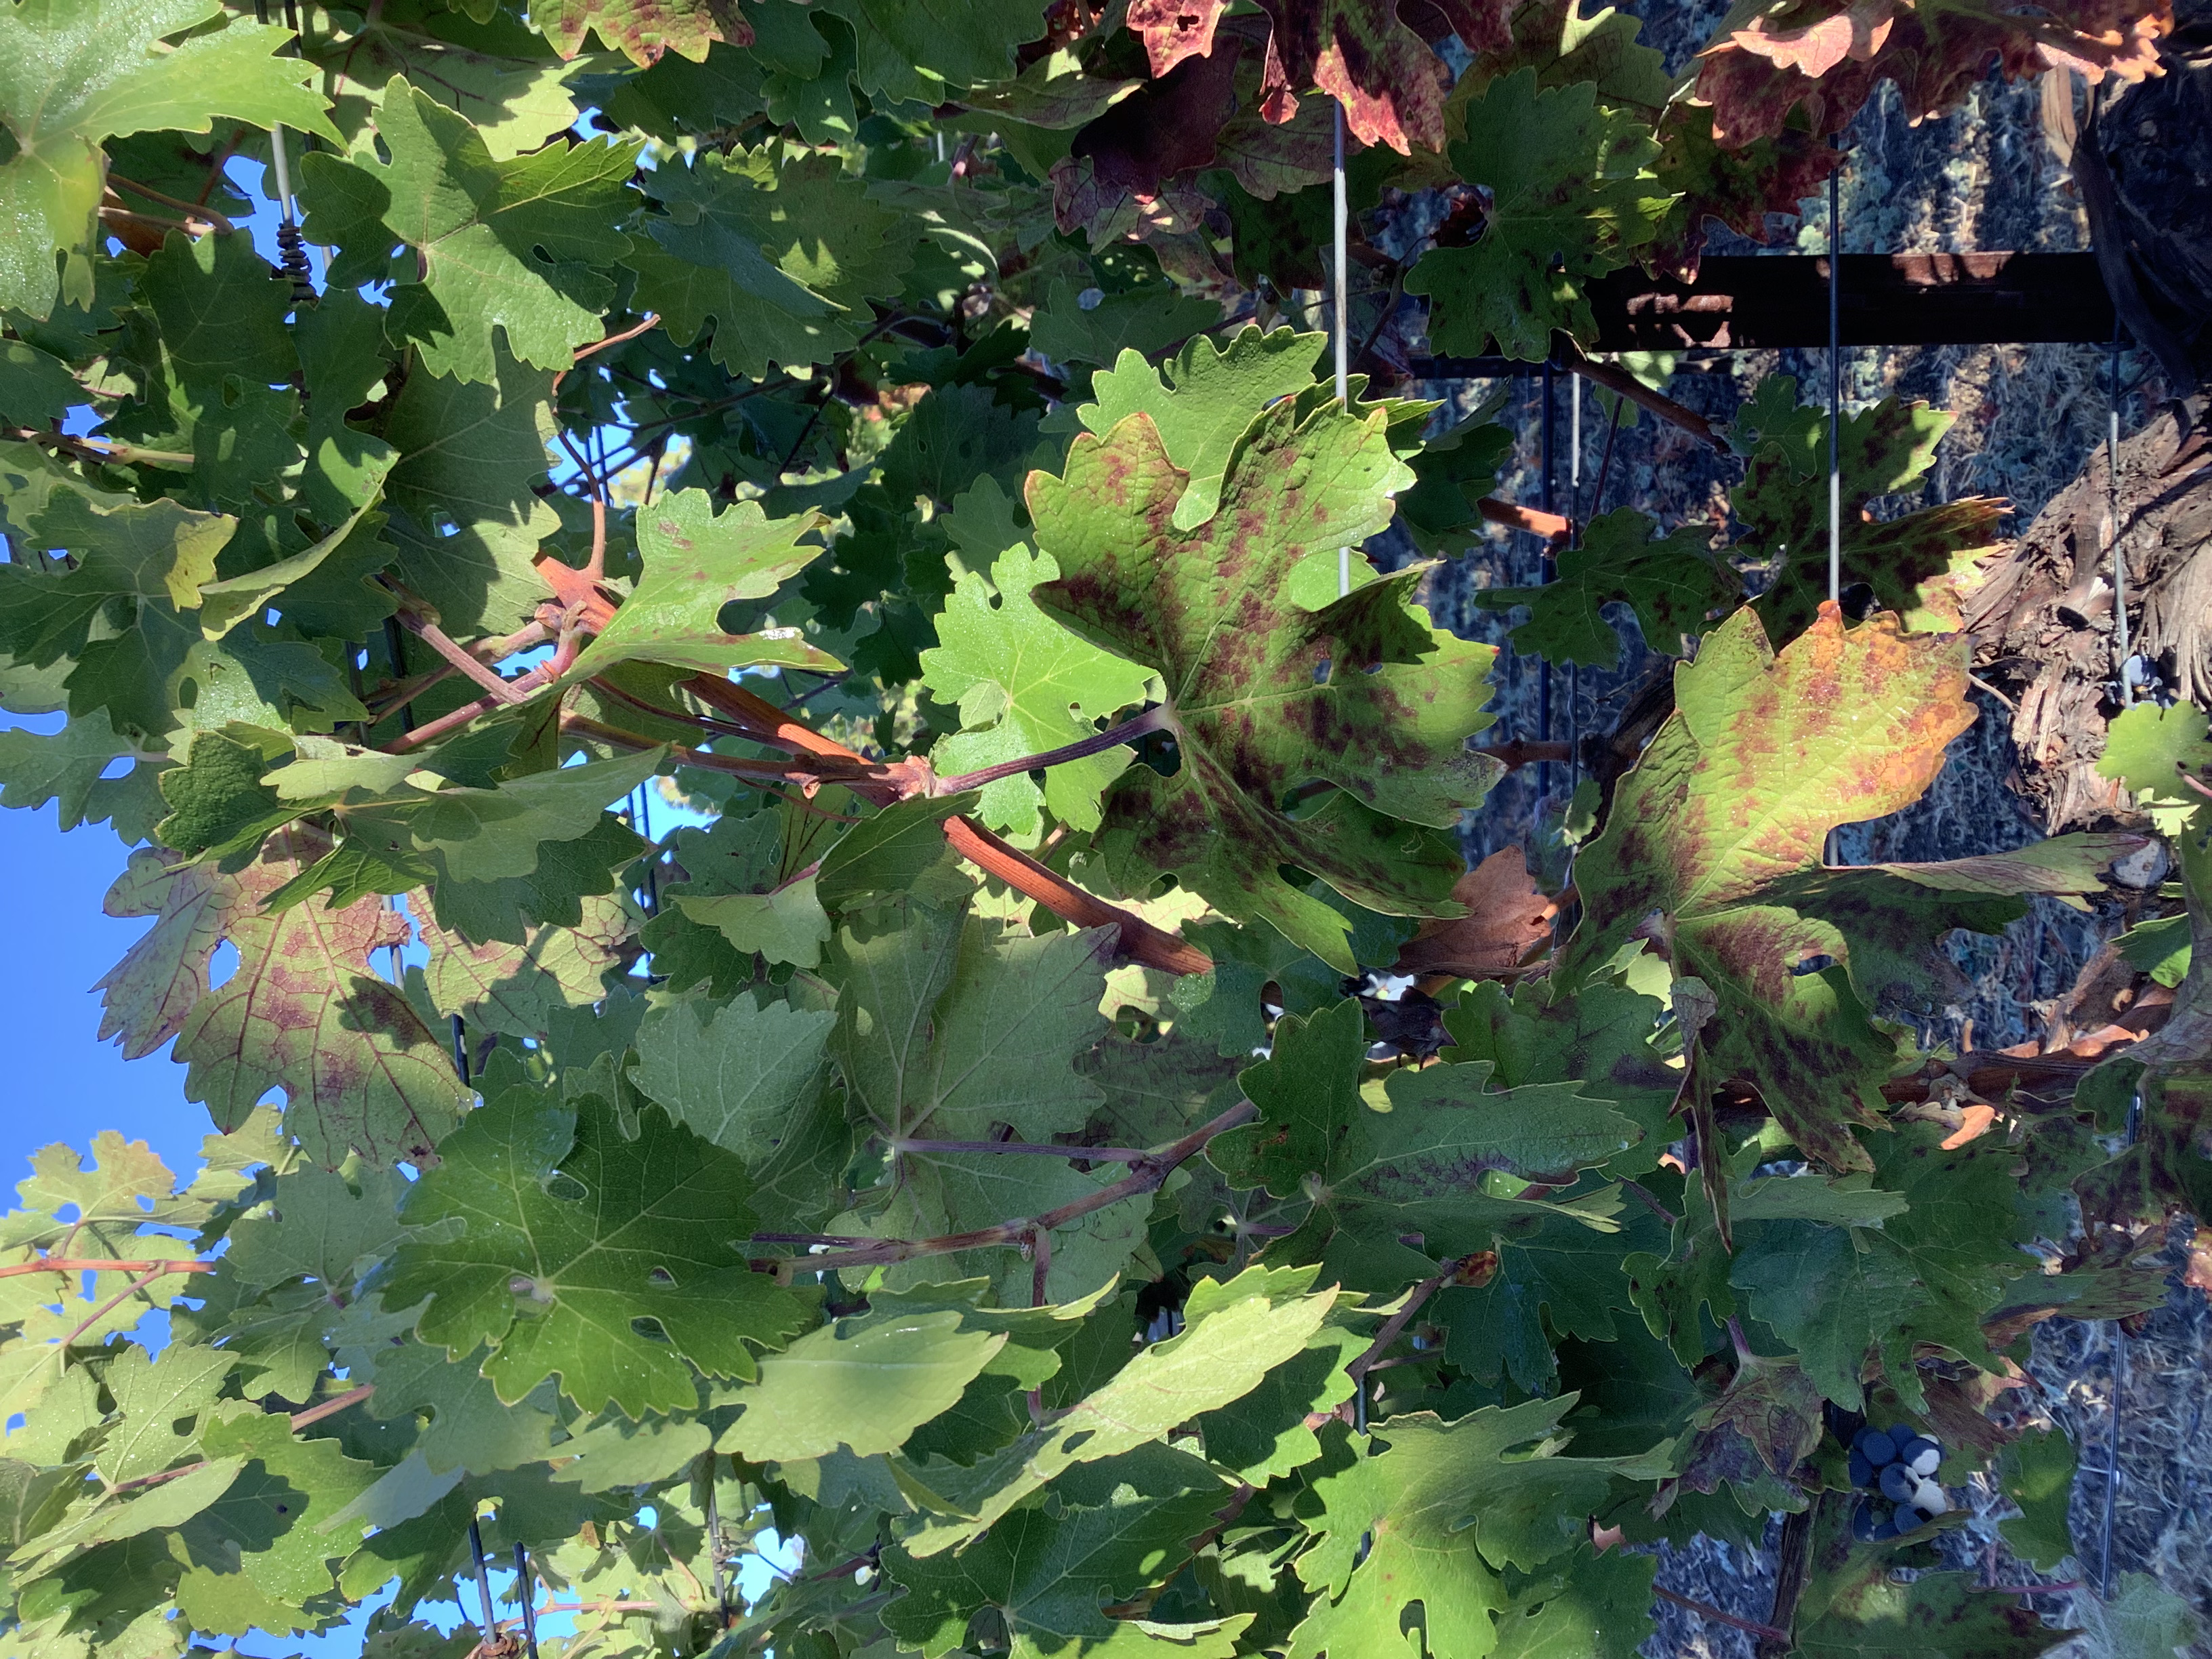
Label: Red Blotch